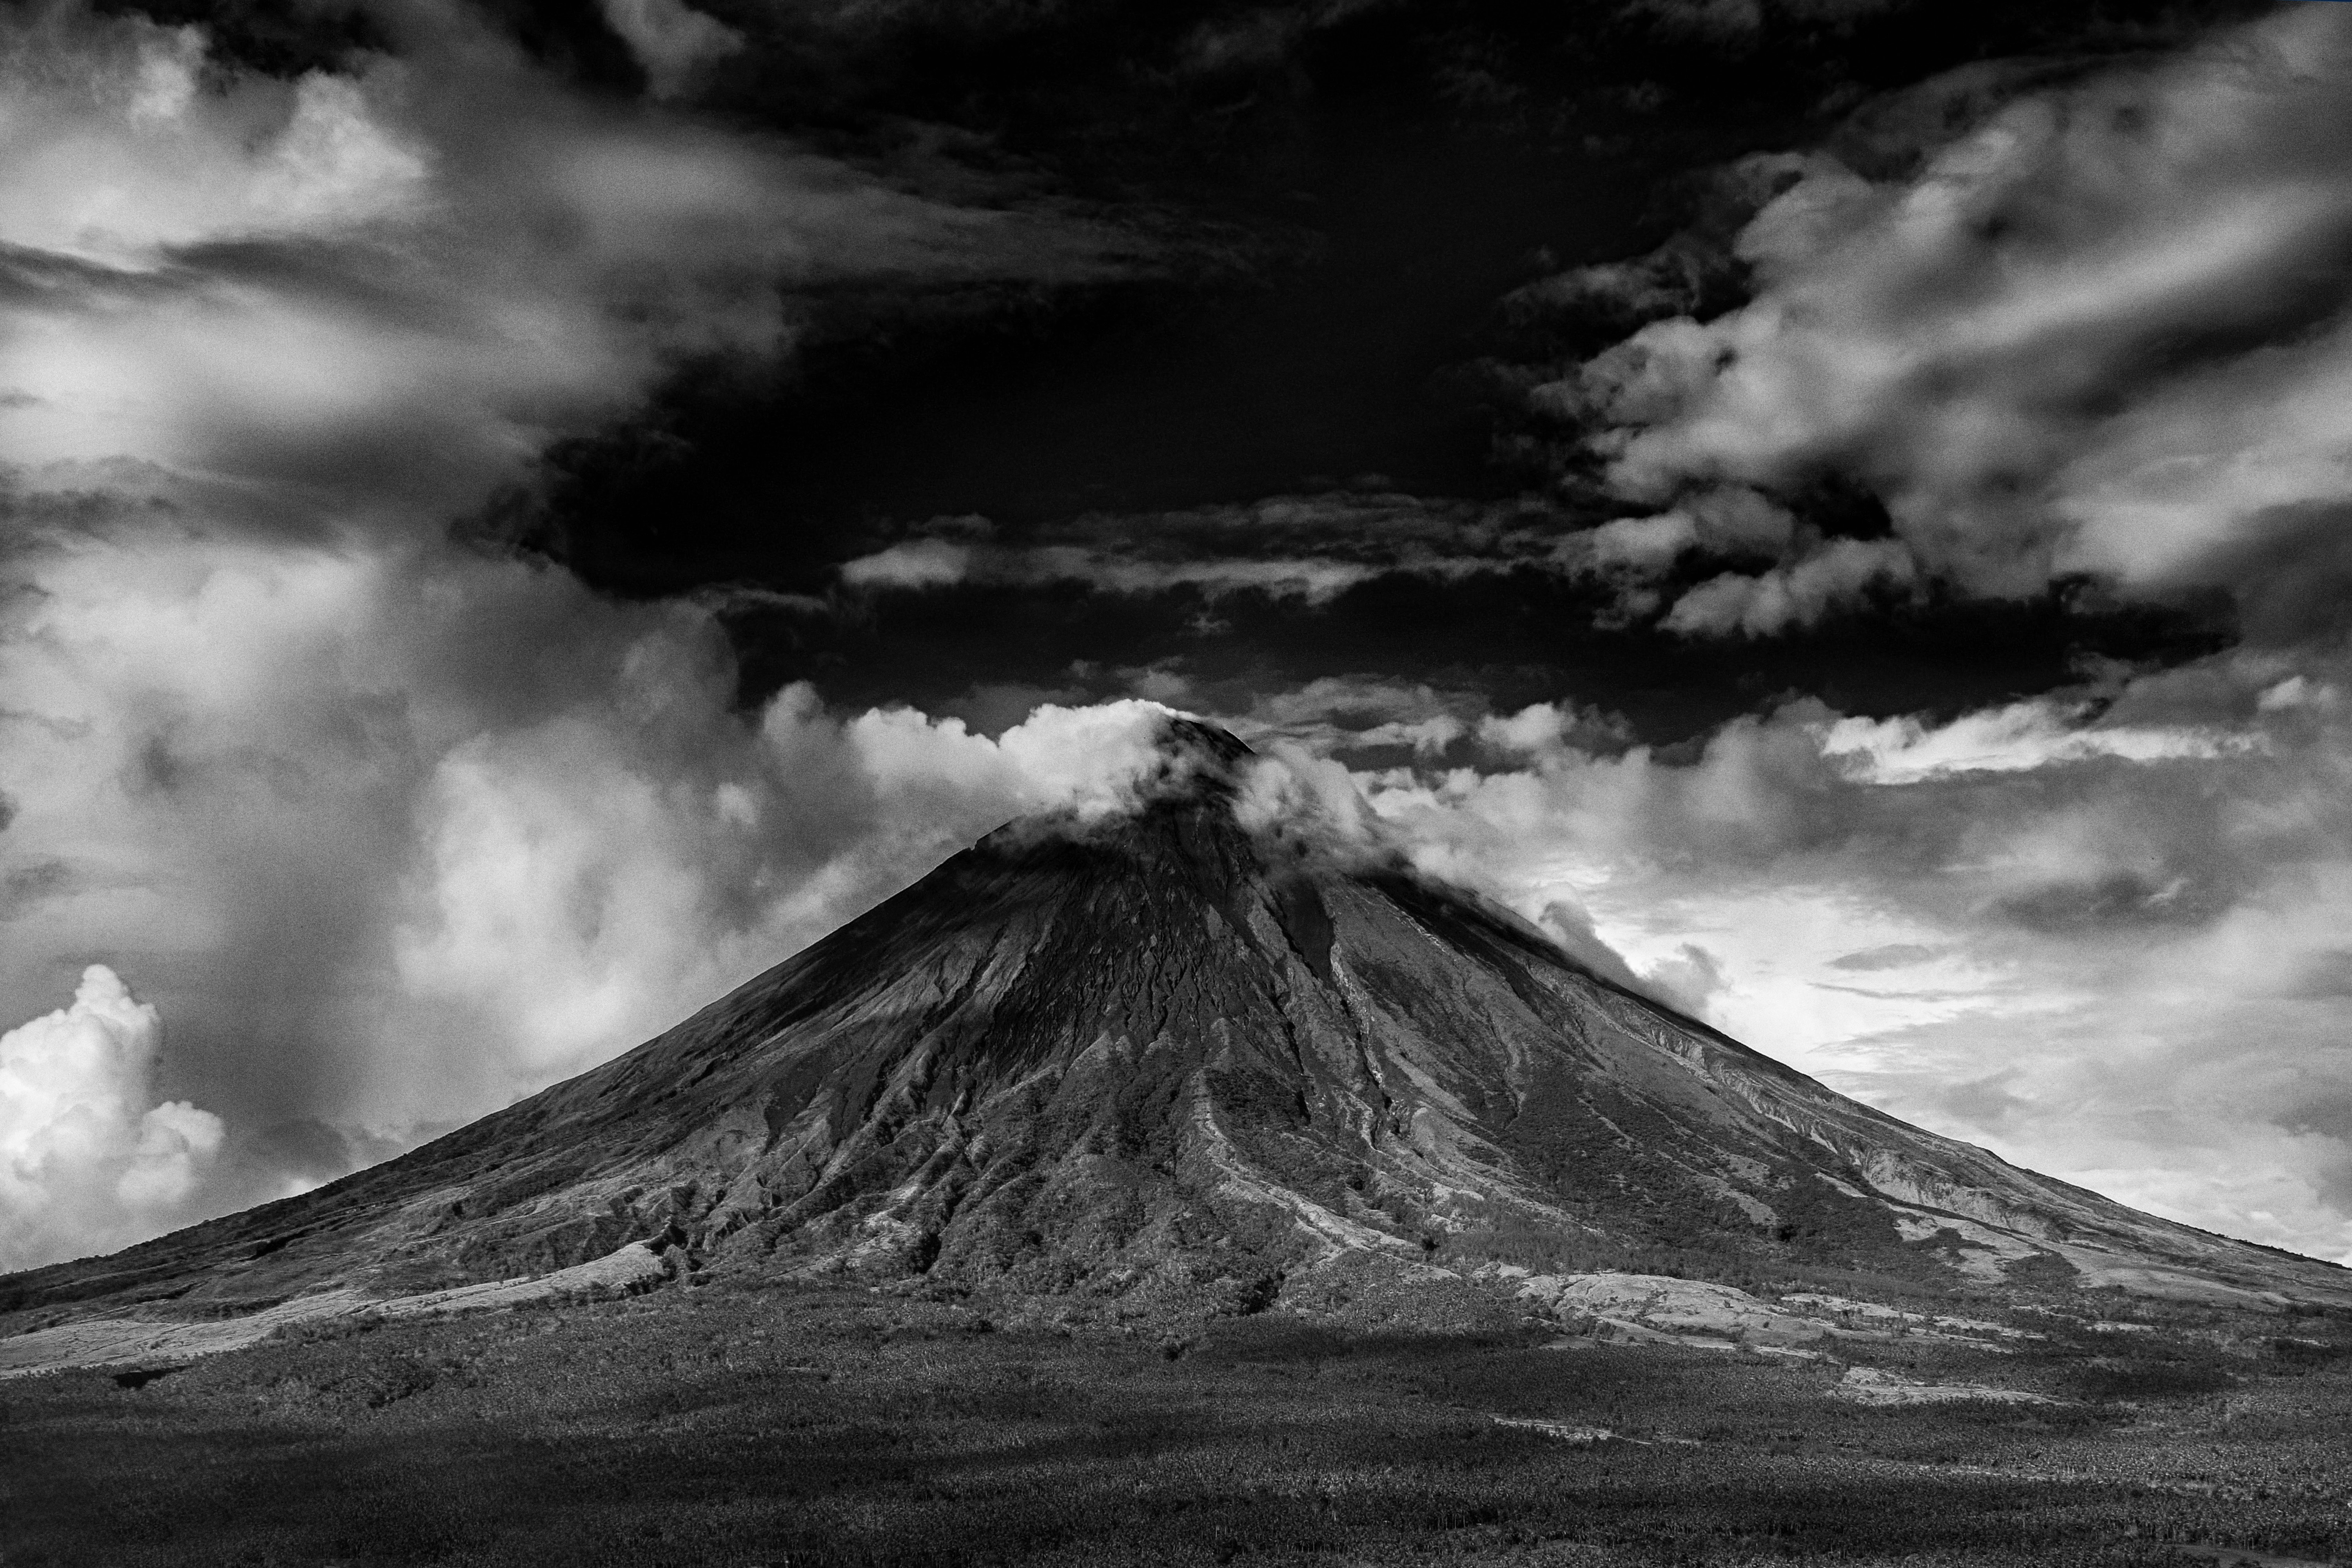
sky, nature, black and white, monochrome photography, cloud, stratovolcano, mountain, monochrome, volcanic landform, geological phenomenon, landscape, cinder cone, volcano, tree, atmosphere, hill, stock photography, rock, cumulus, extinct volcano, photography, shield volcano, types of volcanic eruptions, volcanic field, meteorological phenomenon, world, fell, lava dome, style, volcanic crater